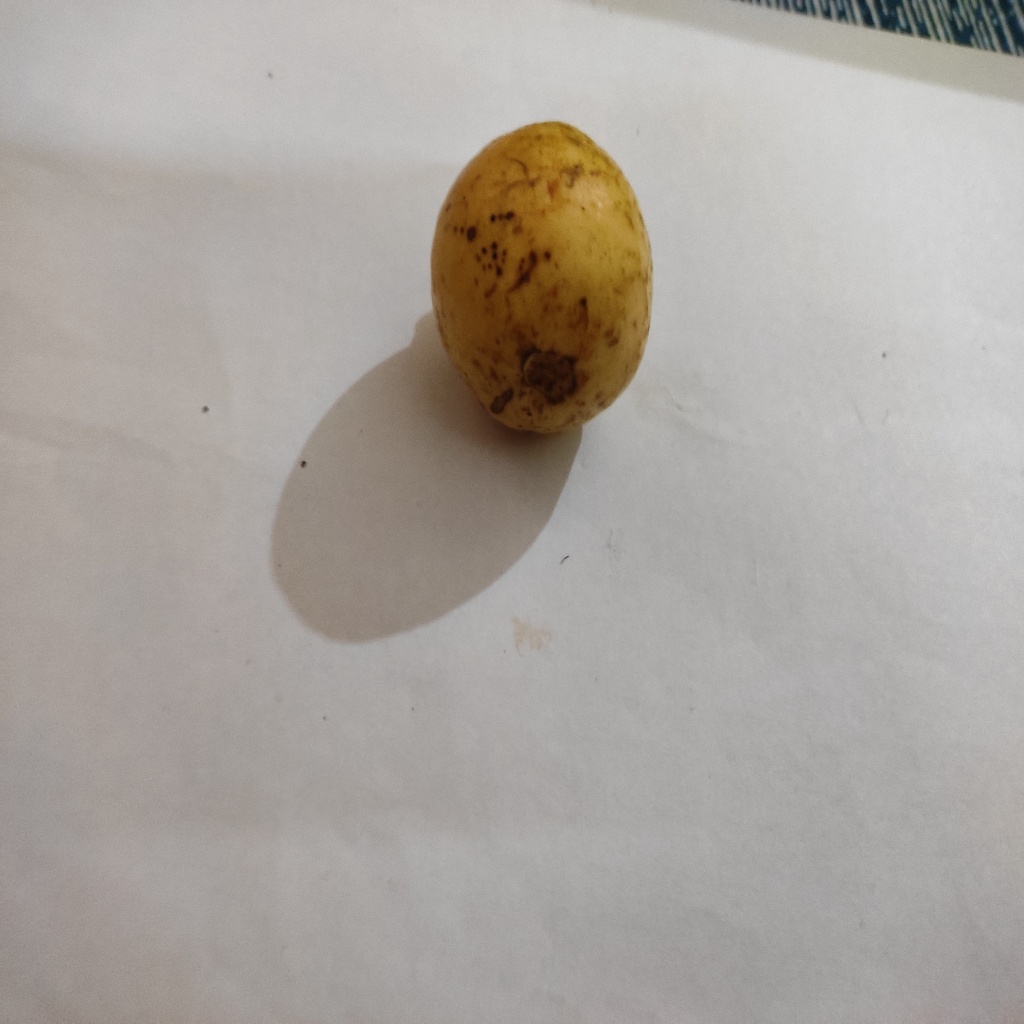
Crop: guava
Quality class: Class_B